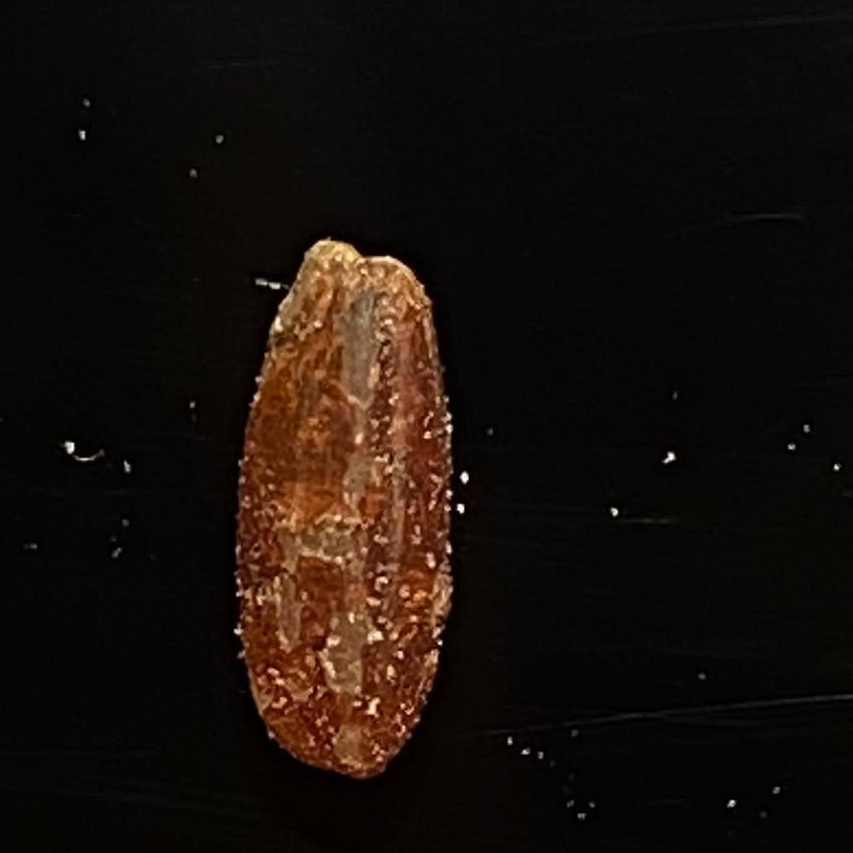
Rice variety: Ganjiya